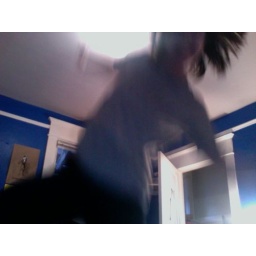
andover t-shirt and blue cords in blue &amp;amp; white room. go big blue!